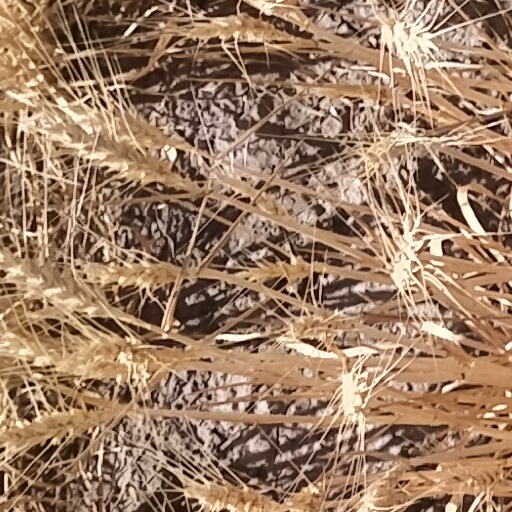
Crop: wheat